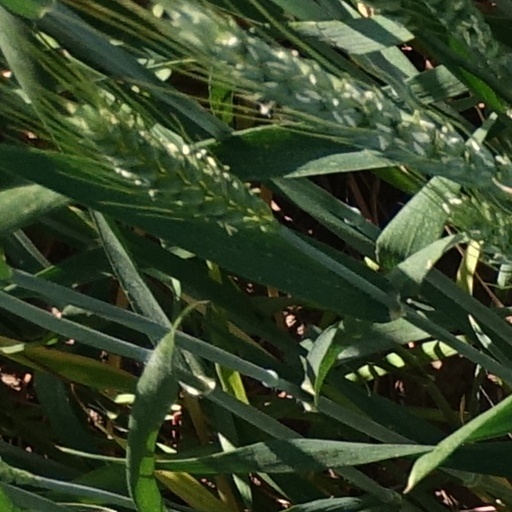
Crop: wheat